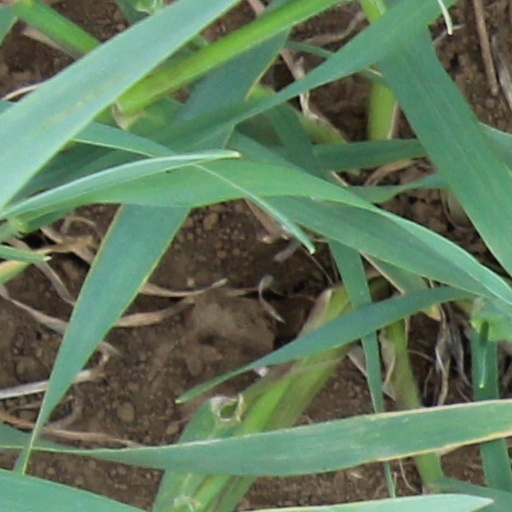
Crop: wheat